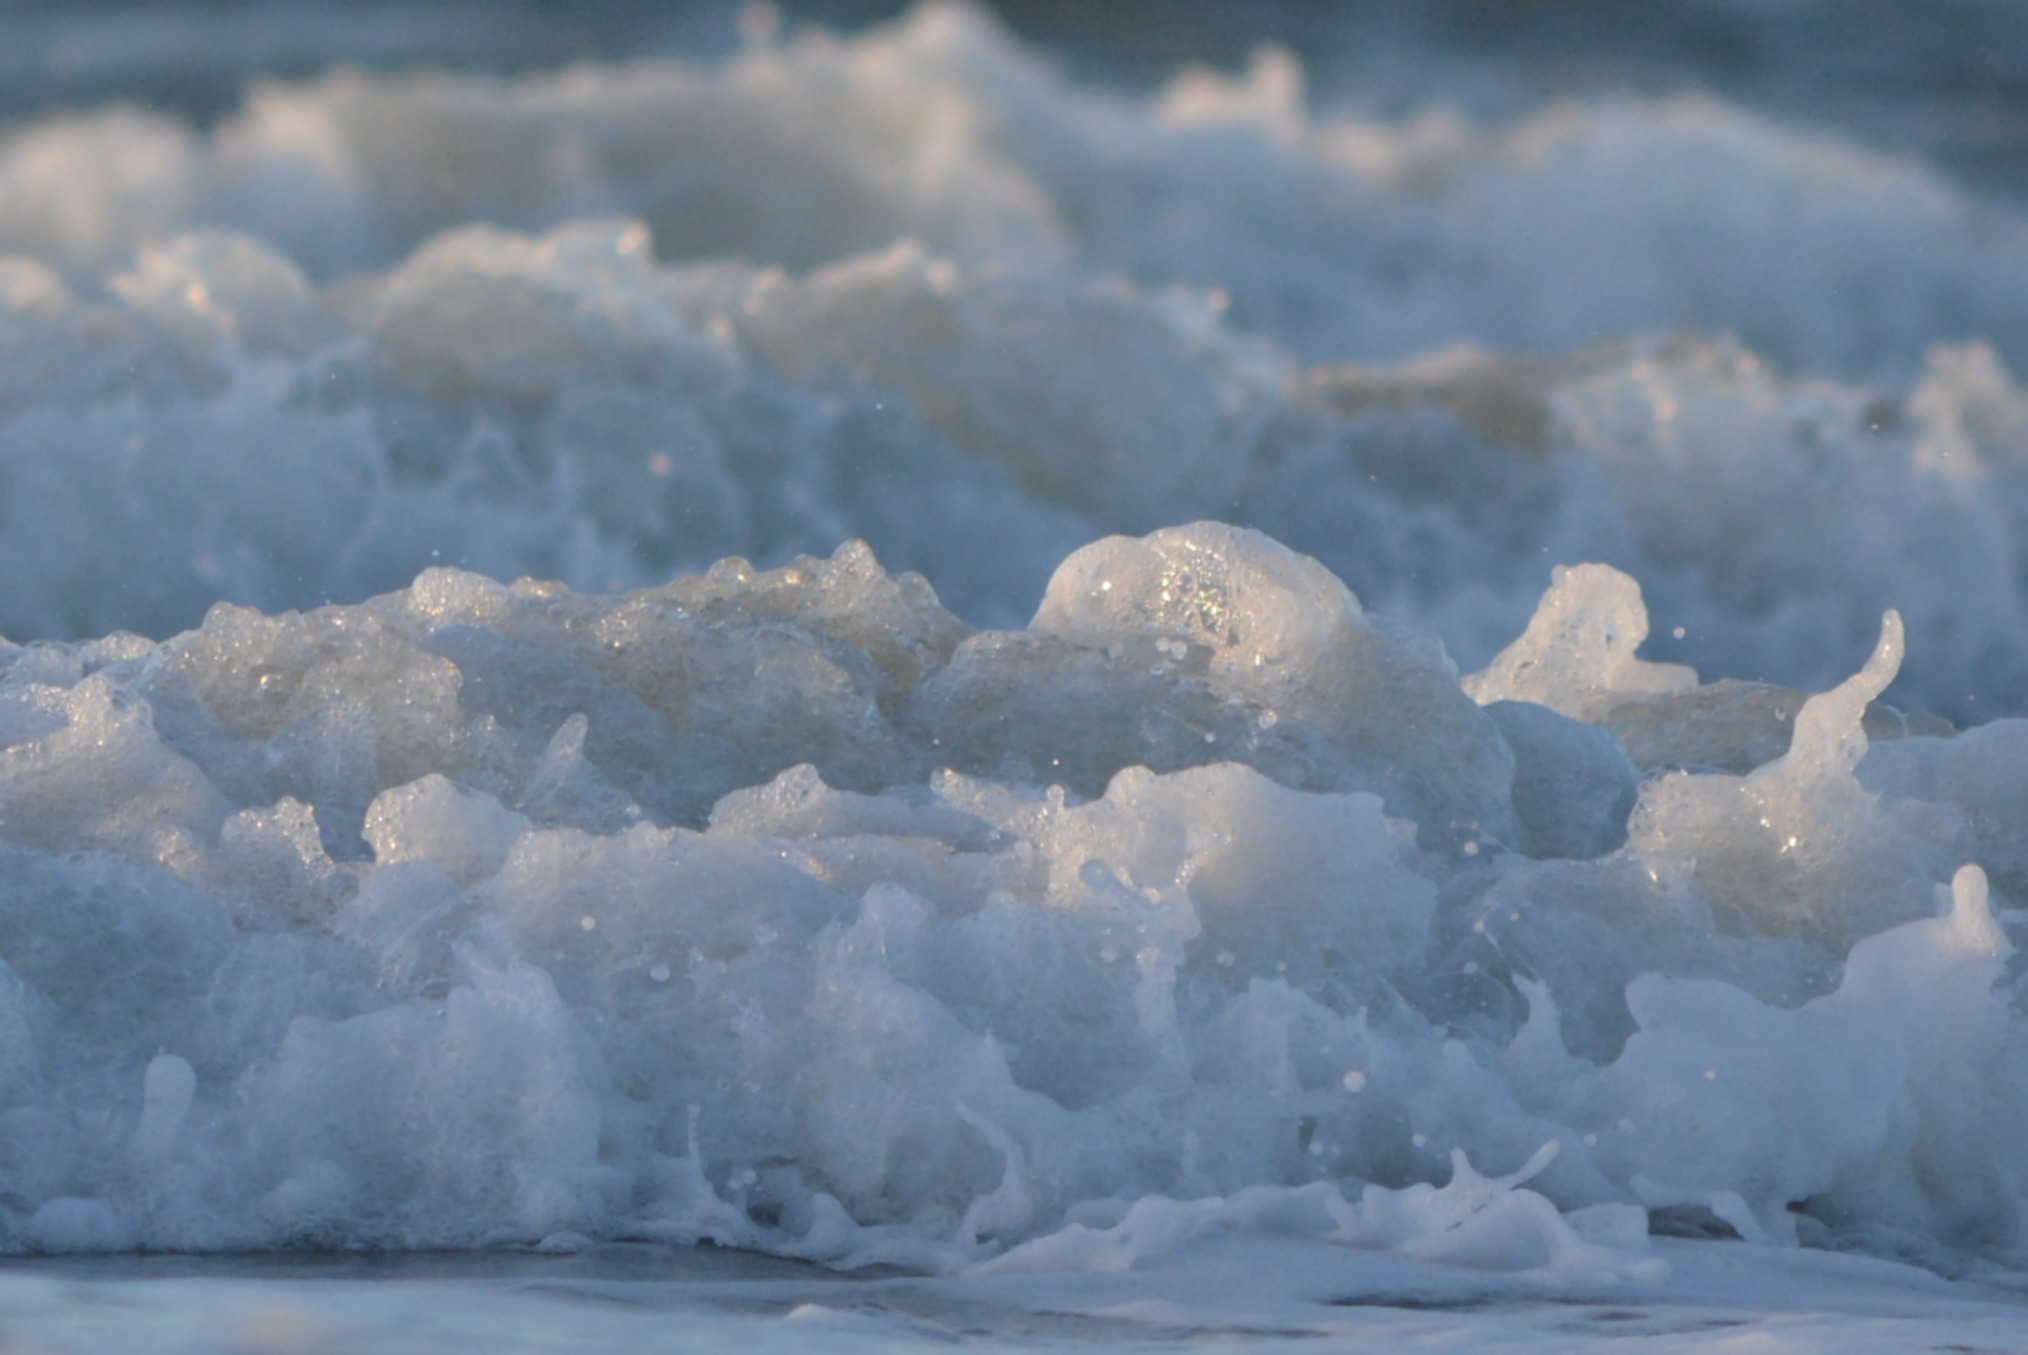
sea, cloud, wave, foam, ice, cumulus, arctic, waves, freezing, arctic ocean, meteorological phenomenon, atmospheric phenomenon, geological phenomenon, wind wave, ice cap